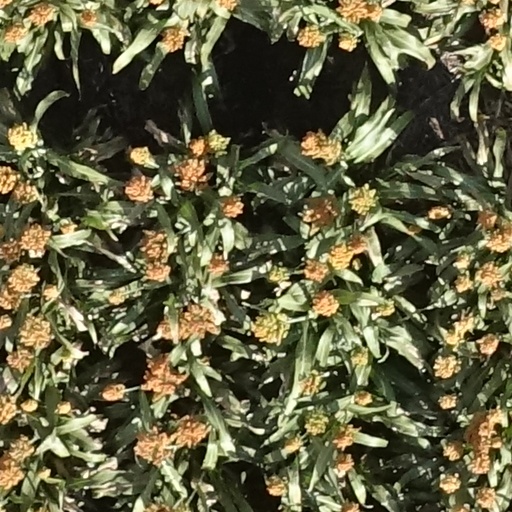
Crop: sorghum